Hands up, don't shoot

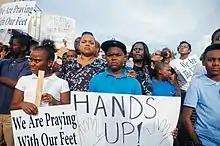
"Hands up!" sign at a protest in Ferguson, Missouri in August 2014

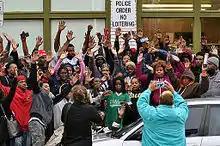
Group of people in Shaw, St. Louis with their hands raised in October 2014

"Hands up, don't shoot", sometimes shortened to "hands up", is a slogan and gesture that originated after the August 9, 2014, police shooting of Michael Brown in Ferguson, Missouri, and then adopted at protests against police brutality elsewhere in the United States. The slogan implies one has their hands in the air, a common sign of submission, and is therefore not a threat to an approaching police officer. The slogan originated with initial reports that claimed Michael Brown had his hands up when he was shot, which were later found to be untrue.